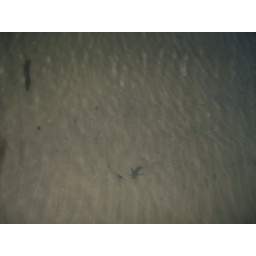
under the clear water